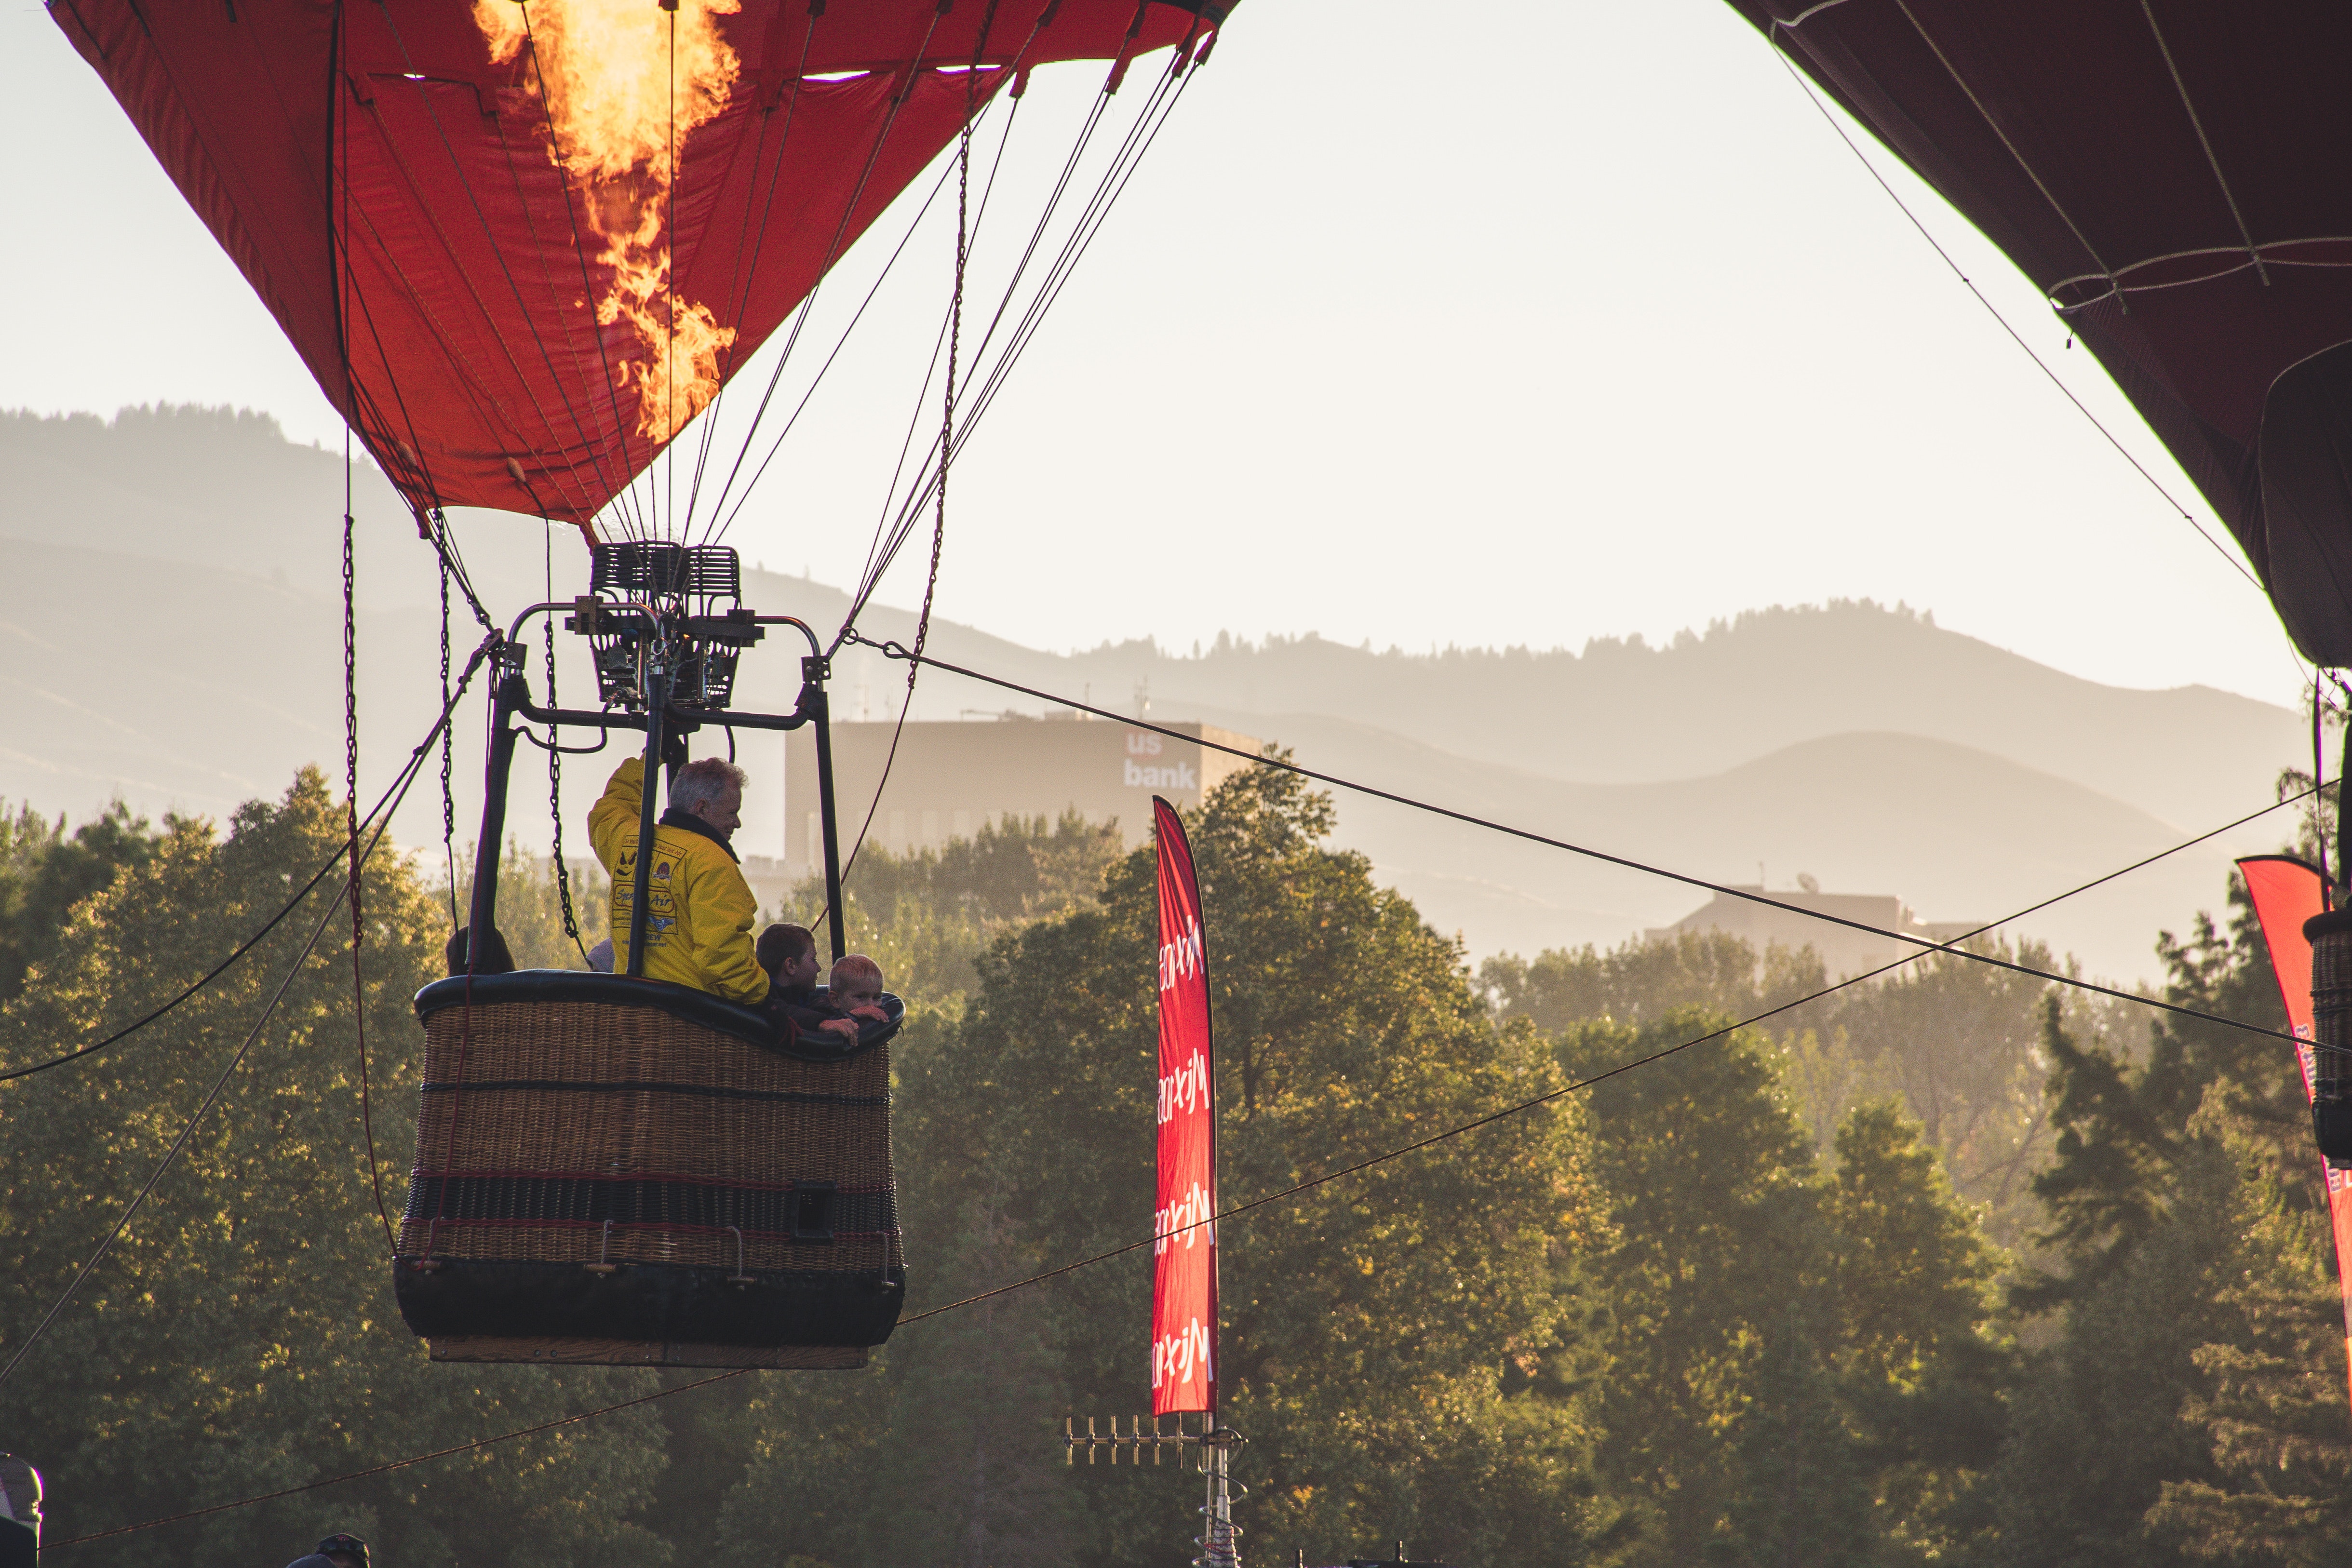
hot air ballooning, hot air balloon, sky, vehicle, balloon, aircraft, cloud, air sports, recreation, leisure, mountain